Baul

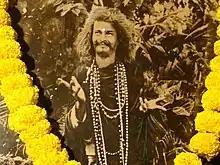
A picture of the saint-composer Bhaba Pagla, followed by his disciples in West Bengal and Bangladesh

Every year, in the month of Falgun (February to March), "Lalon Smaran Utshab" (Lalon memorial festival) is held in the shrine of Lalon in Kushtia, Bangladesh, where bauls and devotees of Lalon from Bangladesh and overseas come to perform and highlight the mysticism of Lalon.